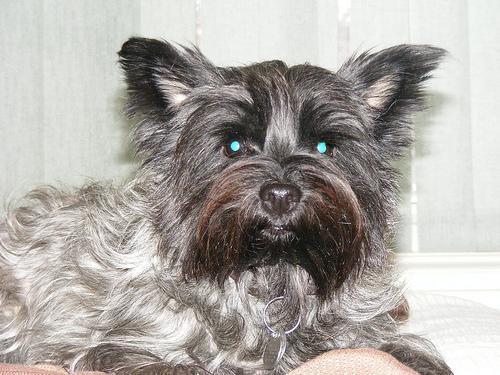
cairn